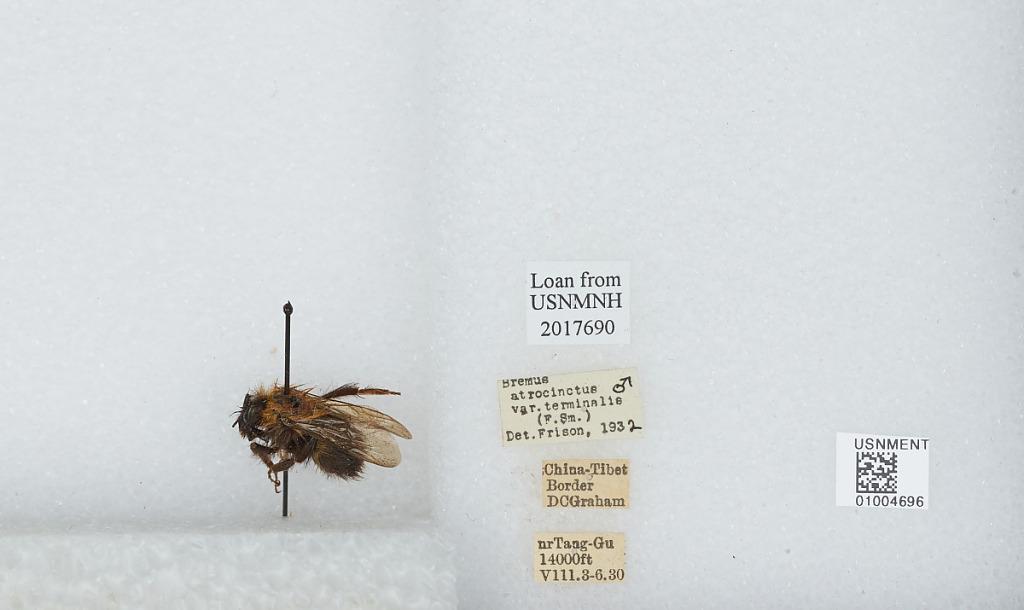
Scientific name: Bombus (Festivobombus) festivus Smith
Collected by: D. Graham
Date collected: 1930-8-3
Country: China
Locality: near Tang-Gu, China Tibet border
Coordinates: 32.9997, 91.6808
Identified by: Frison